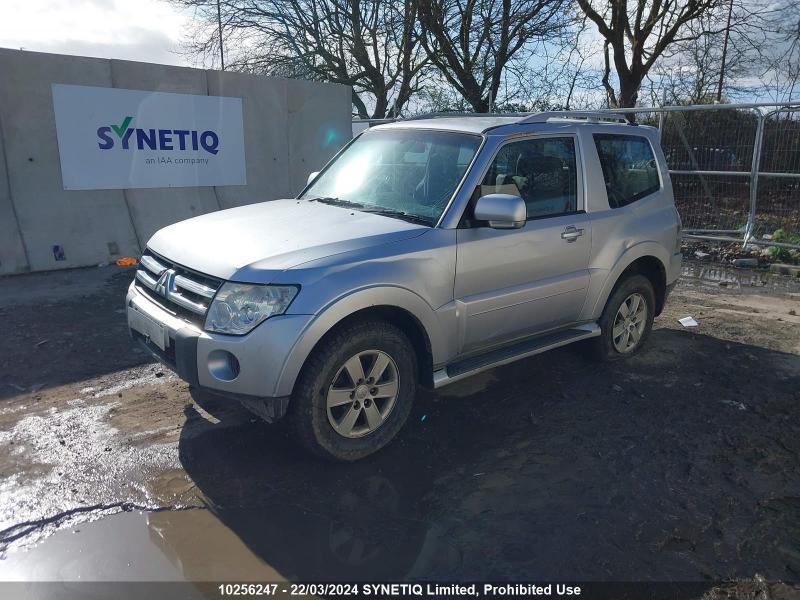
Aucun dommage détecté.
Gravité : aucun